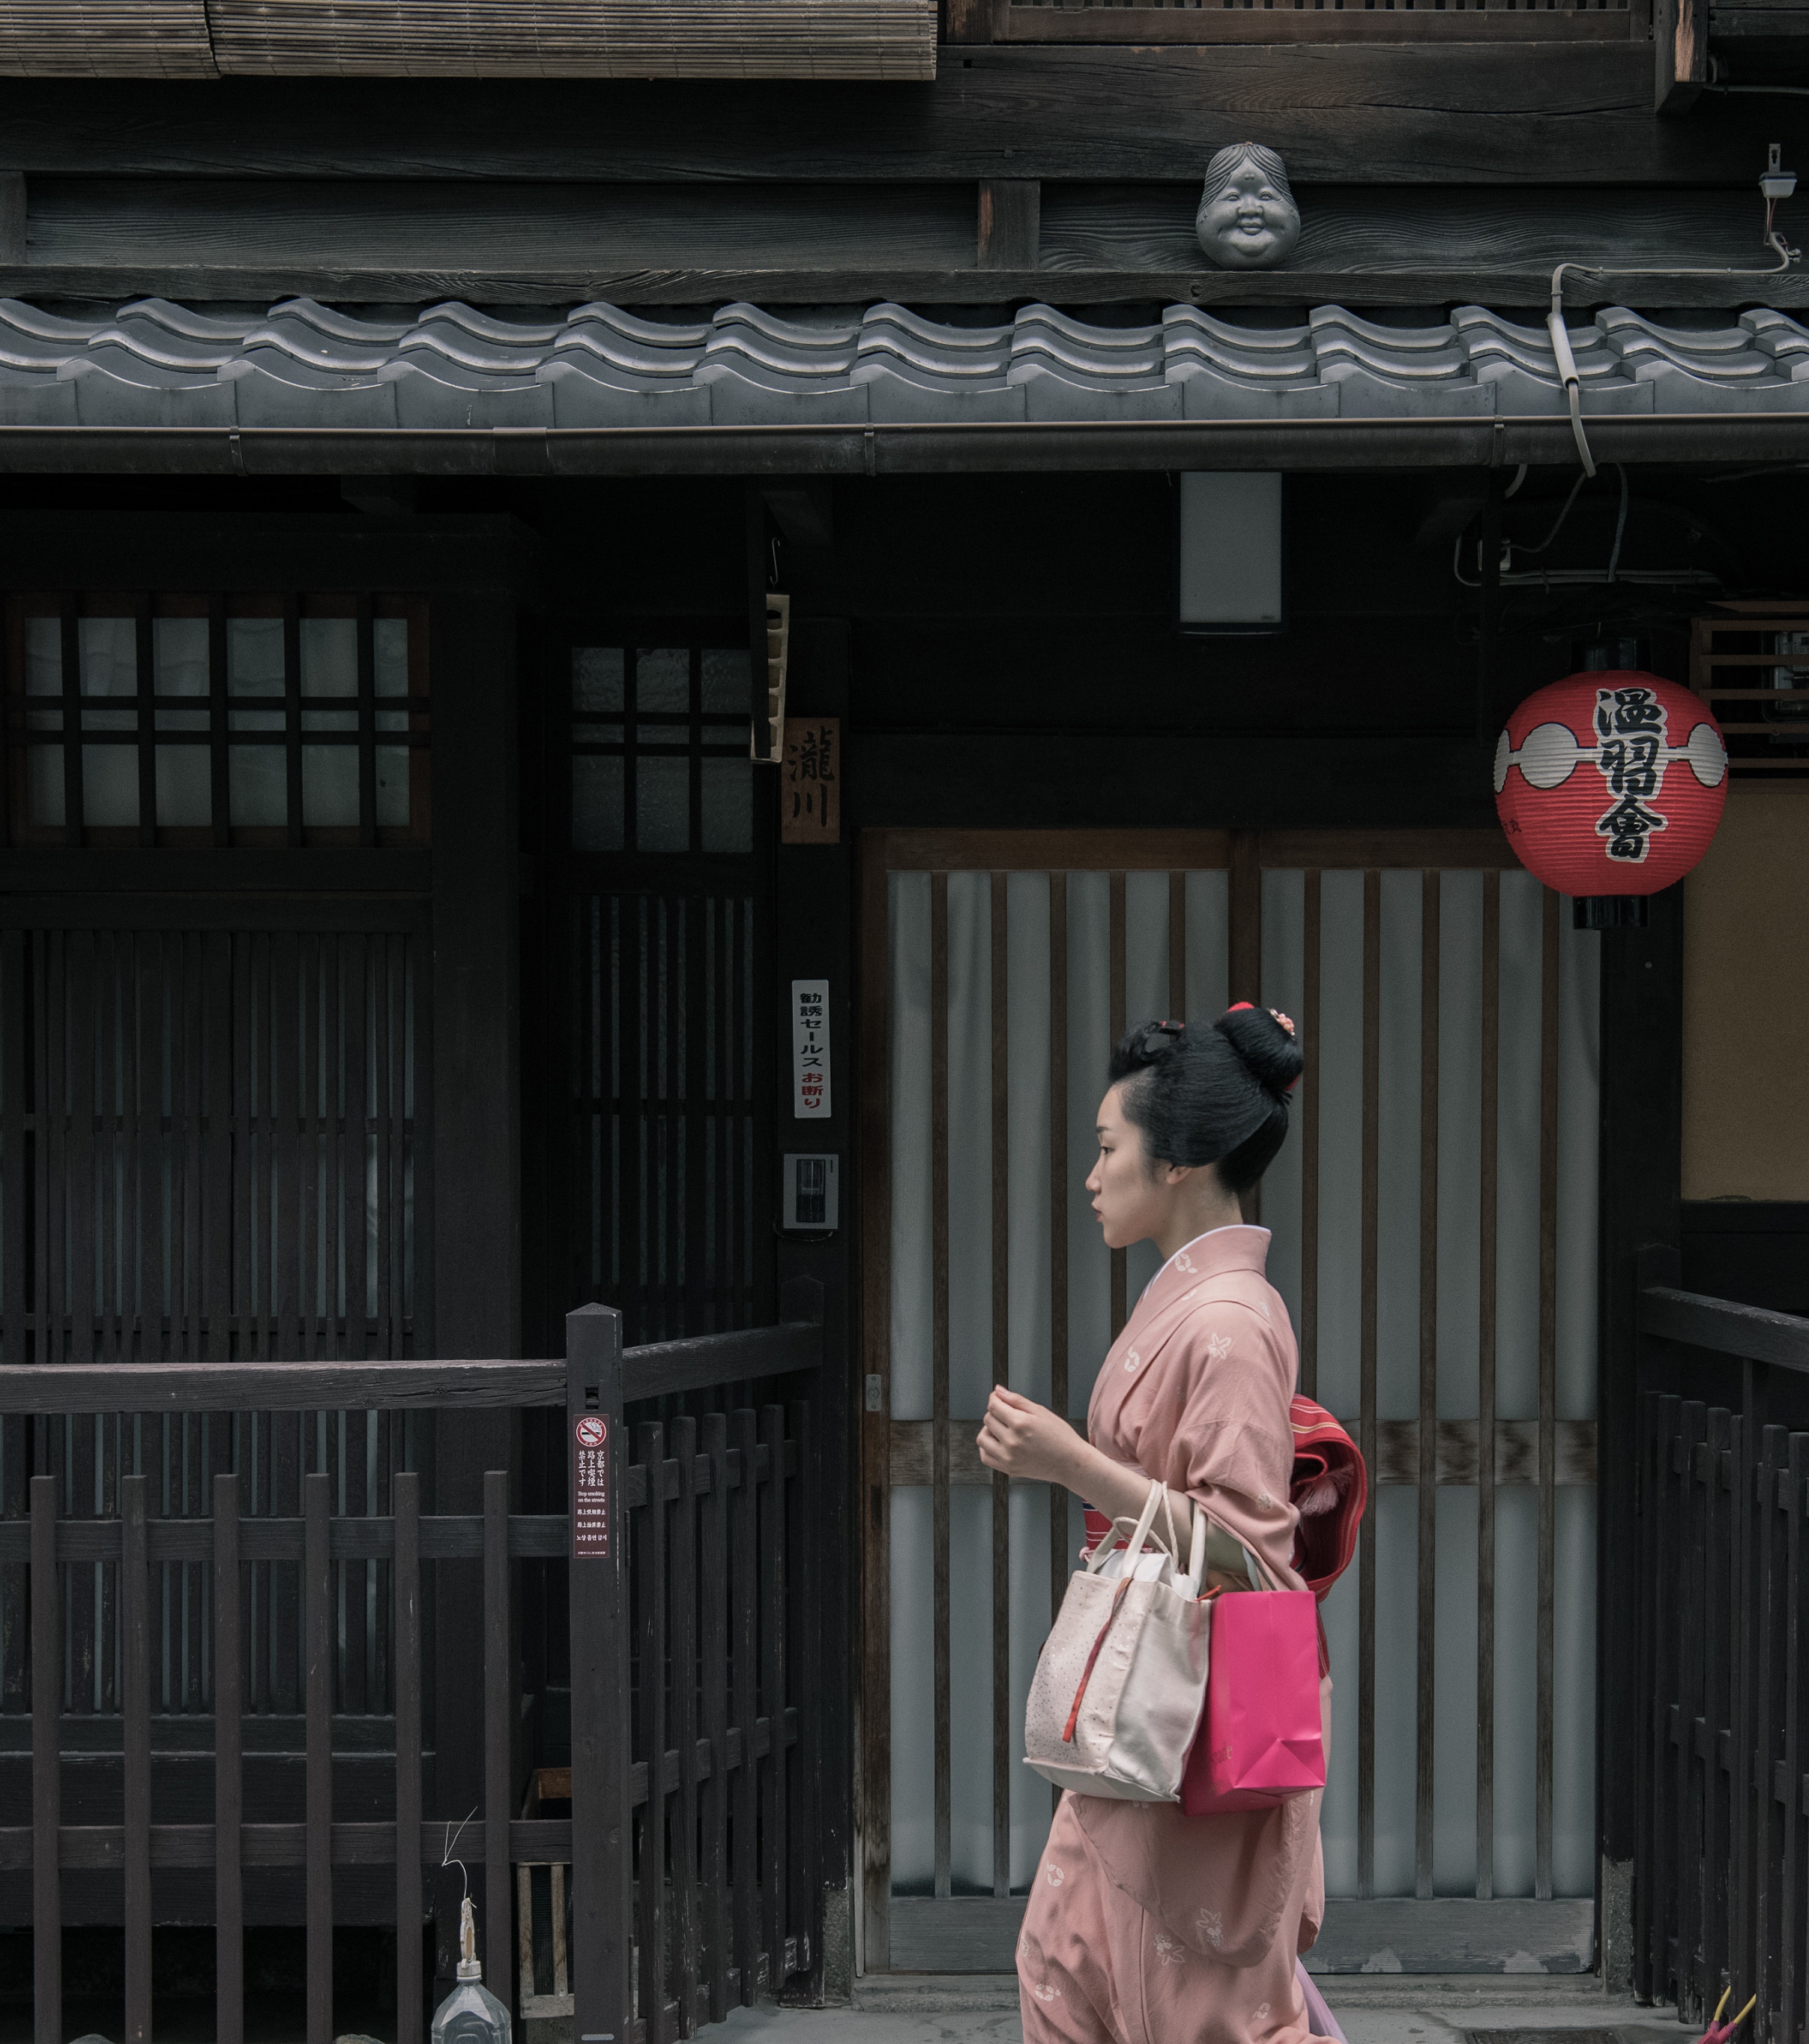
snapshot, standing, human, temple, street, kimono, architecture, photography, travel, tourism